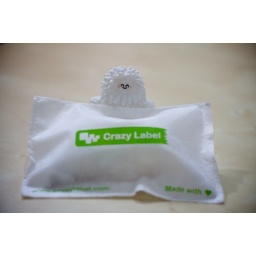
Prototyping nonwoven bag for blind box packaging. Another step in ditching plastic bag.